Zbigniew Klimowski

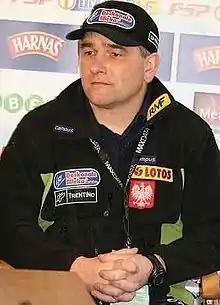
Zbigniew Klimowski in 2007

Zbigniew Klimowski (born 18 January 1967) is a Polish ski jumper. He competed in the large hill event at the 1992 Winter Olympics.